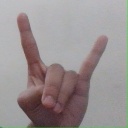
अक्षर: श